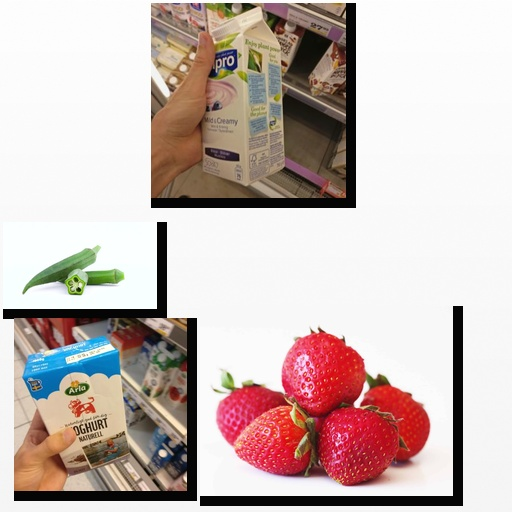
Food items: blueberry_soy_yogurt, okra, strawberry, yoghurt